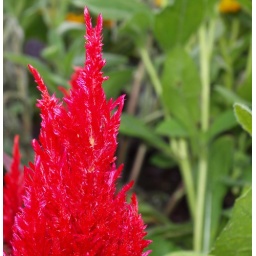
no color adjustment here, just amazingly colorful flowers all over Munsinger Gardens